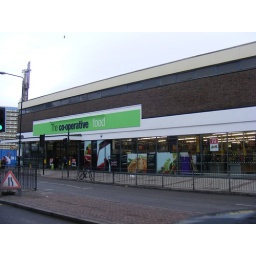
New Co-op, ex-Somerfield. Barking Road. The end wall still carries a Somerfield sign, as it is in a building site.